Oberon Council

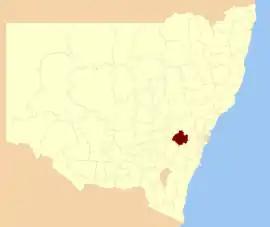
Location in New South Wales

Oberon Council is a local government area in the Central West region of New South Wales, Australia.